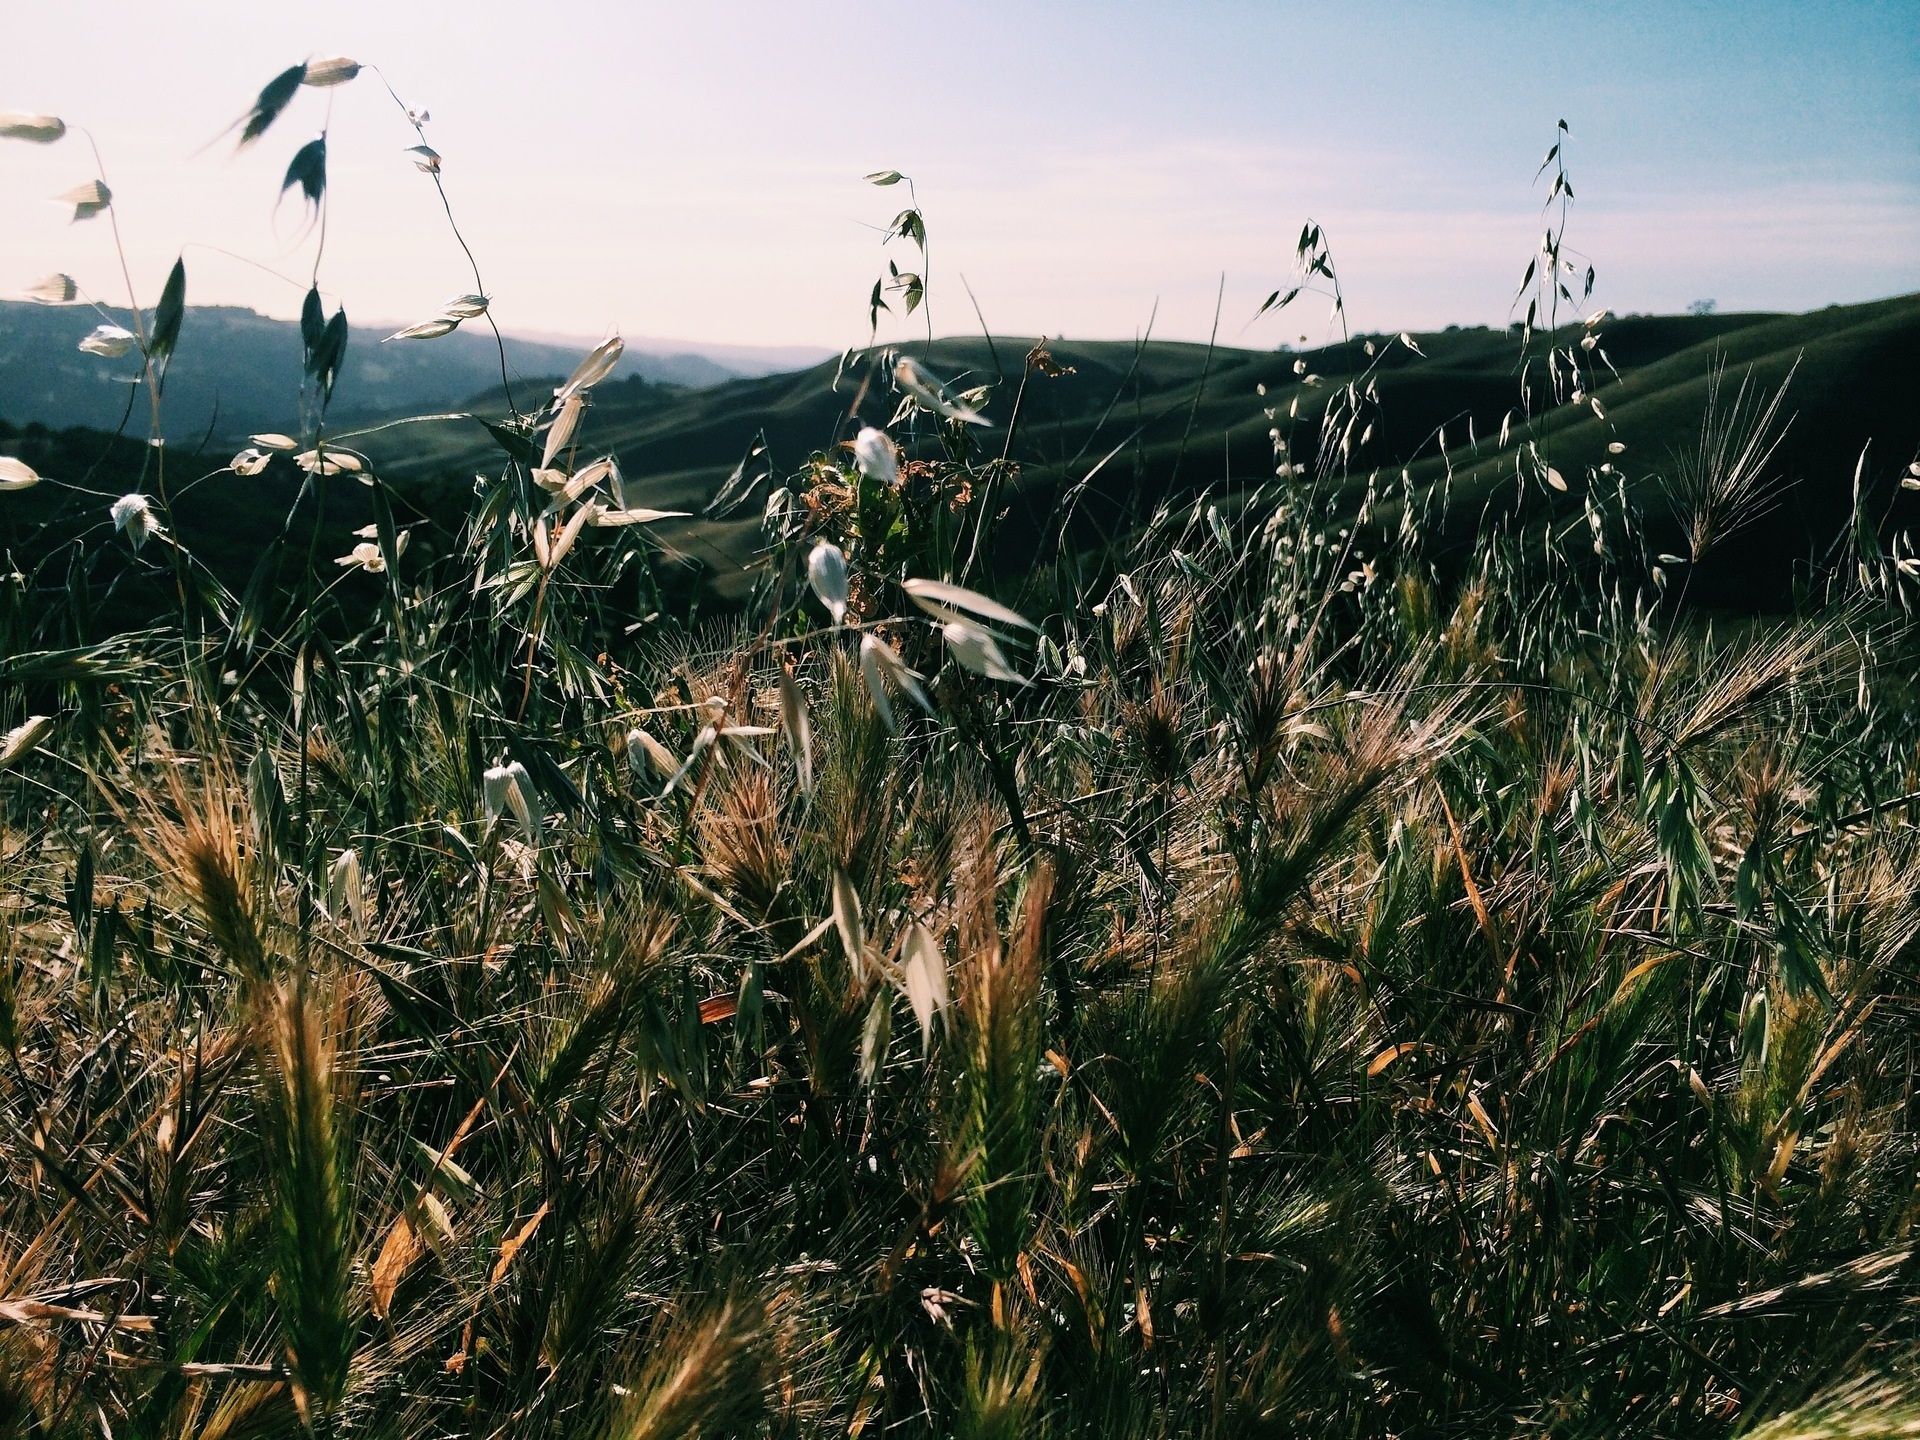
nature, grass, plant, field, farm, prairie, flower, wind, crop, agriculture, flora, rural area, flowering plant, grass family, phragmites